Sky position (RA, Dec in degrees): 197.336, 0.01455
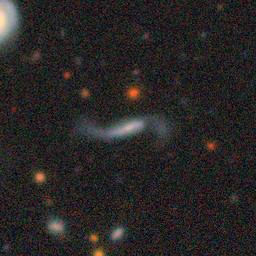
Galaxy morphology: Disturbed Galaxies